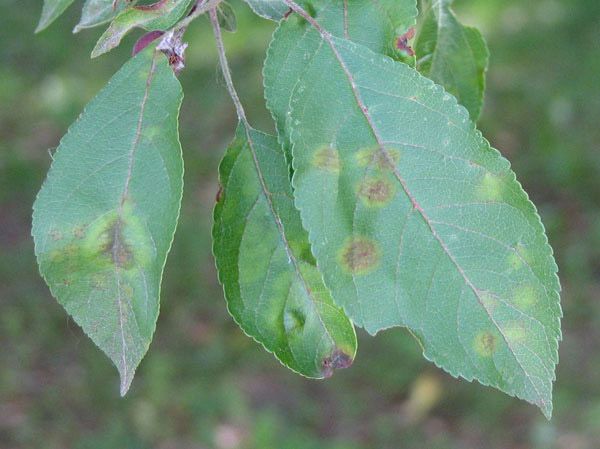
Plant: Apple
Disease: apple scab